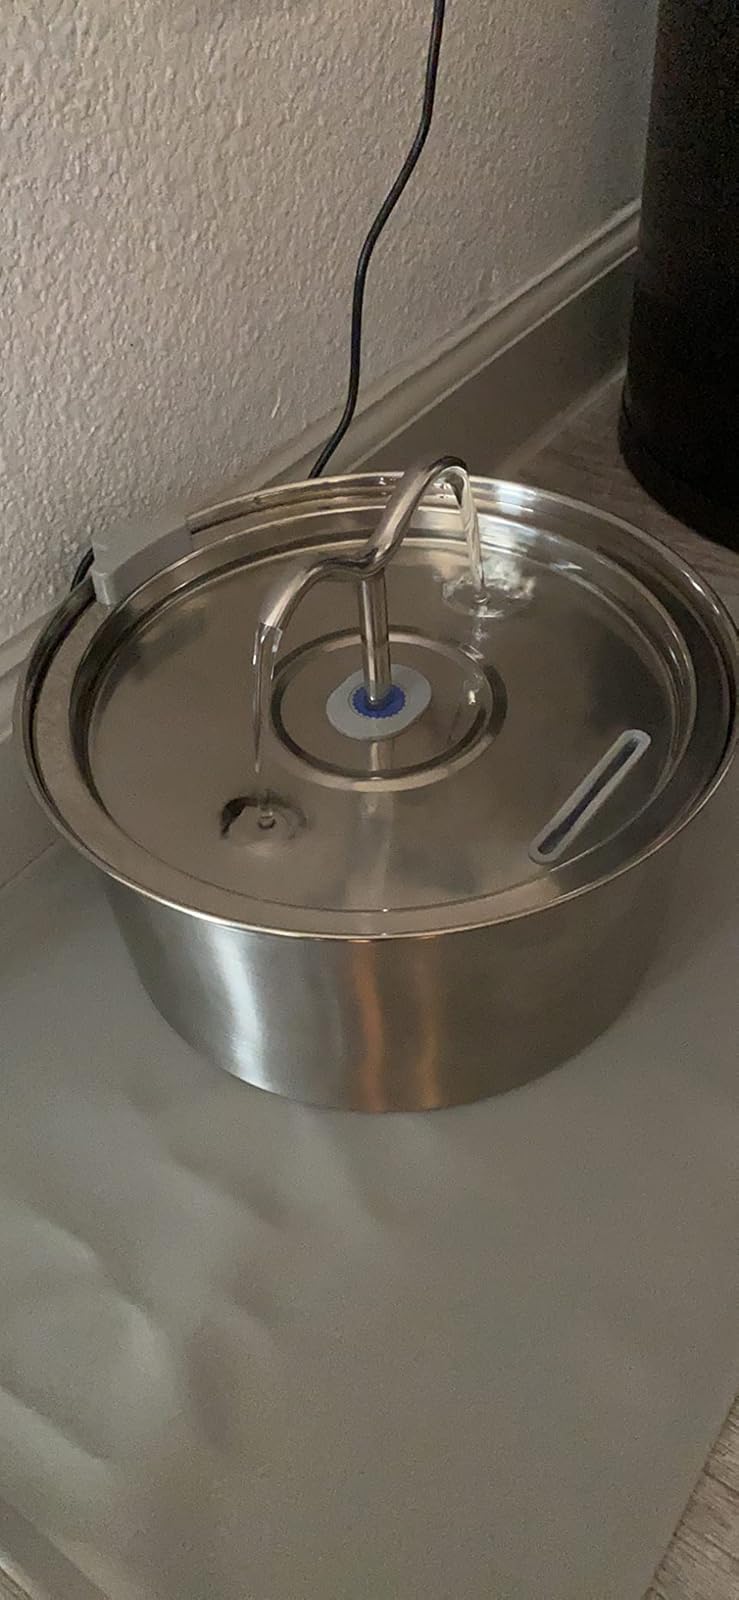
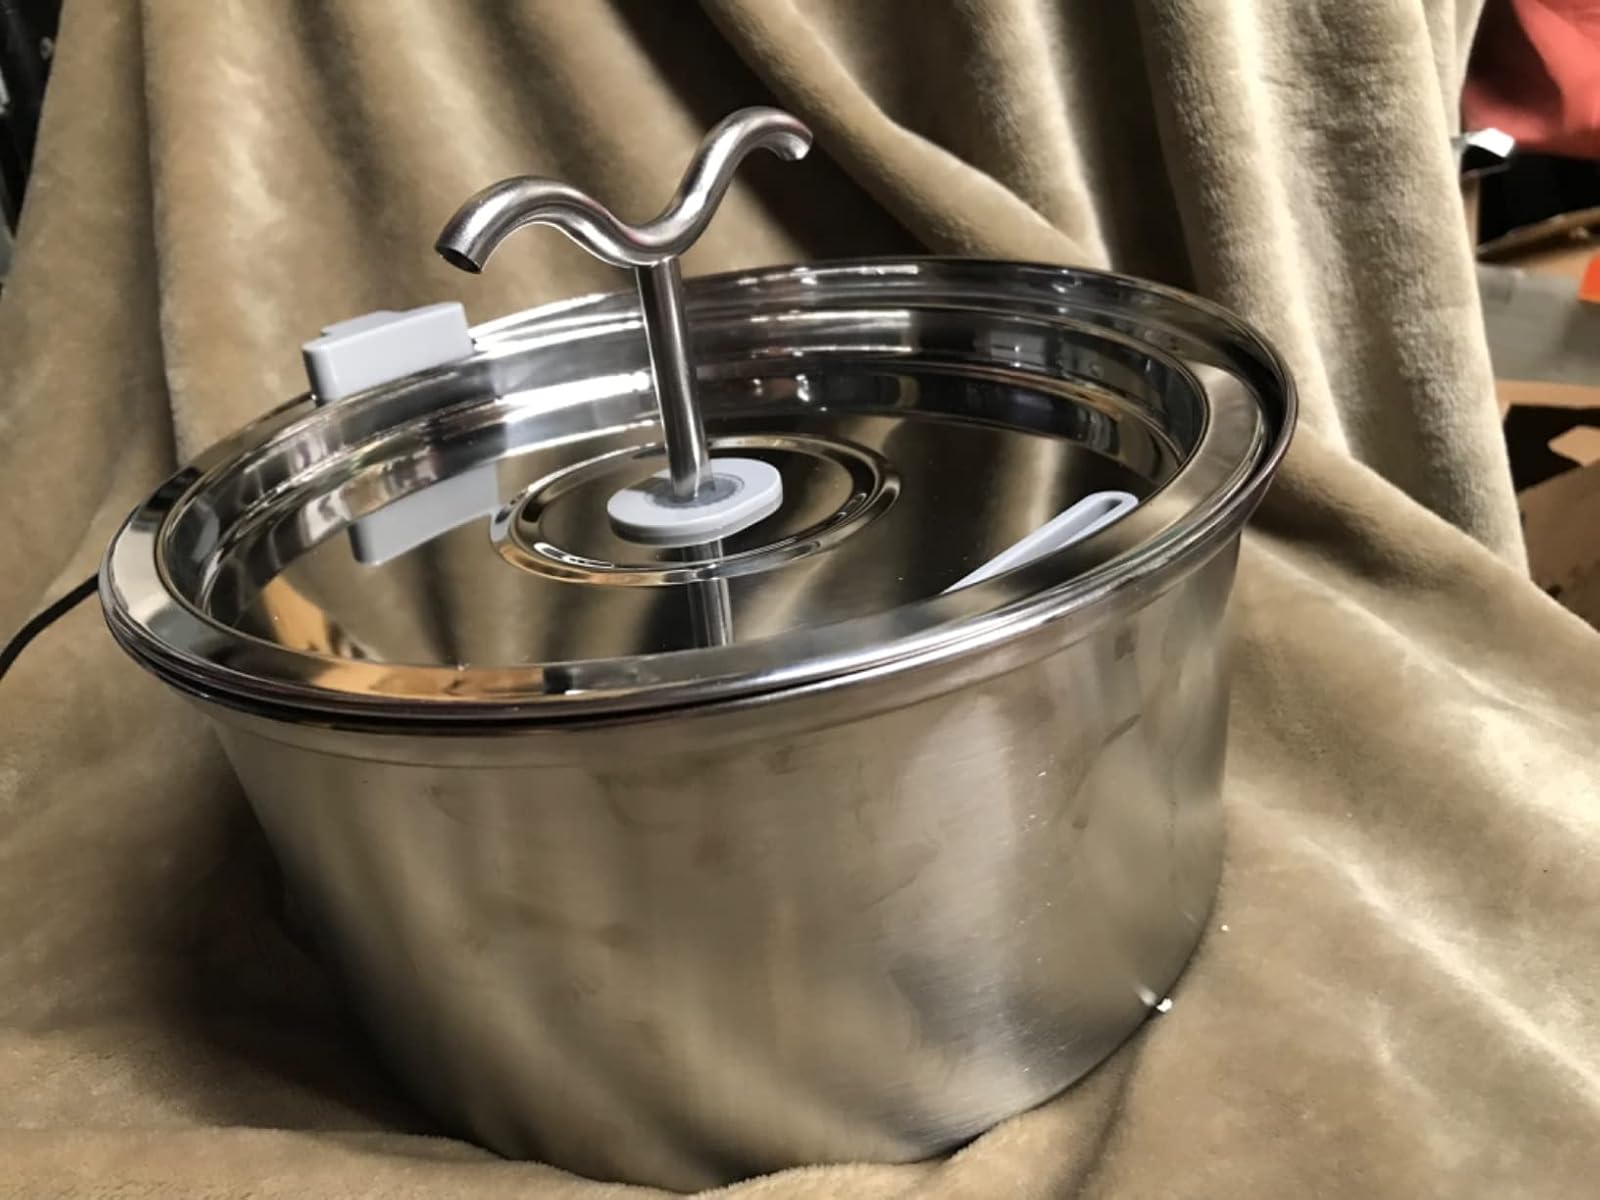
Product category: items_bowl
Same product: yes